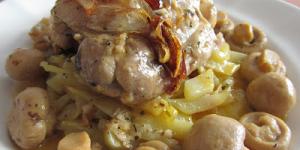
pollo con champinones y patatas